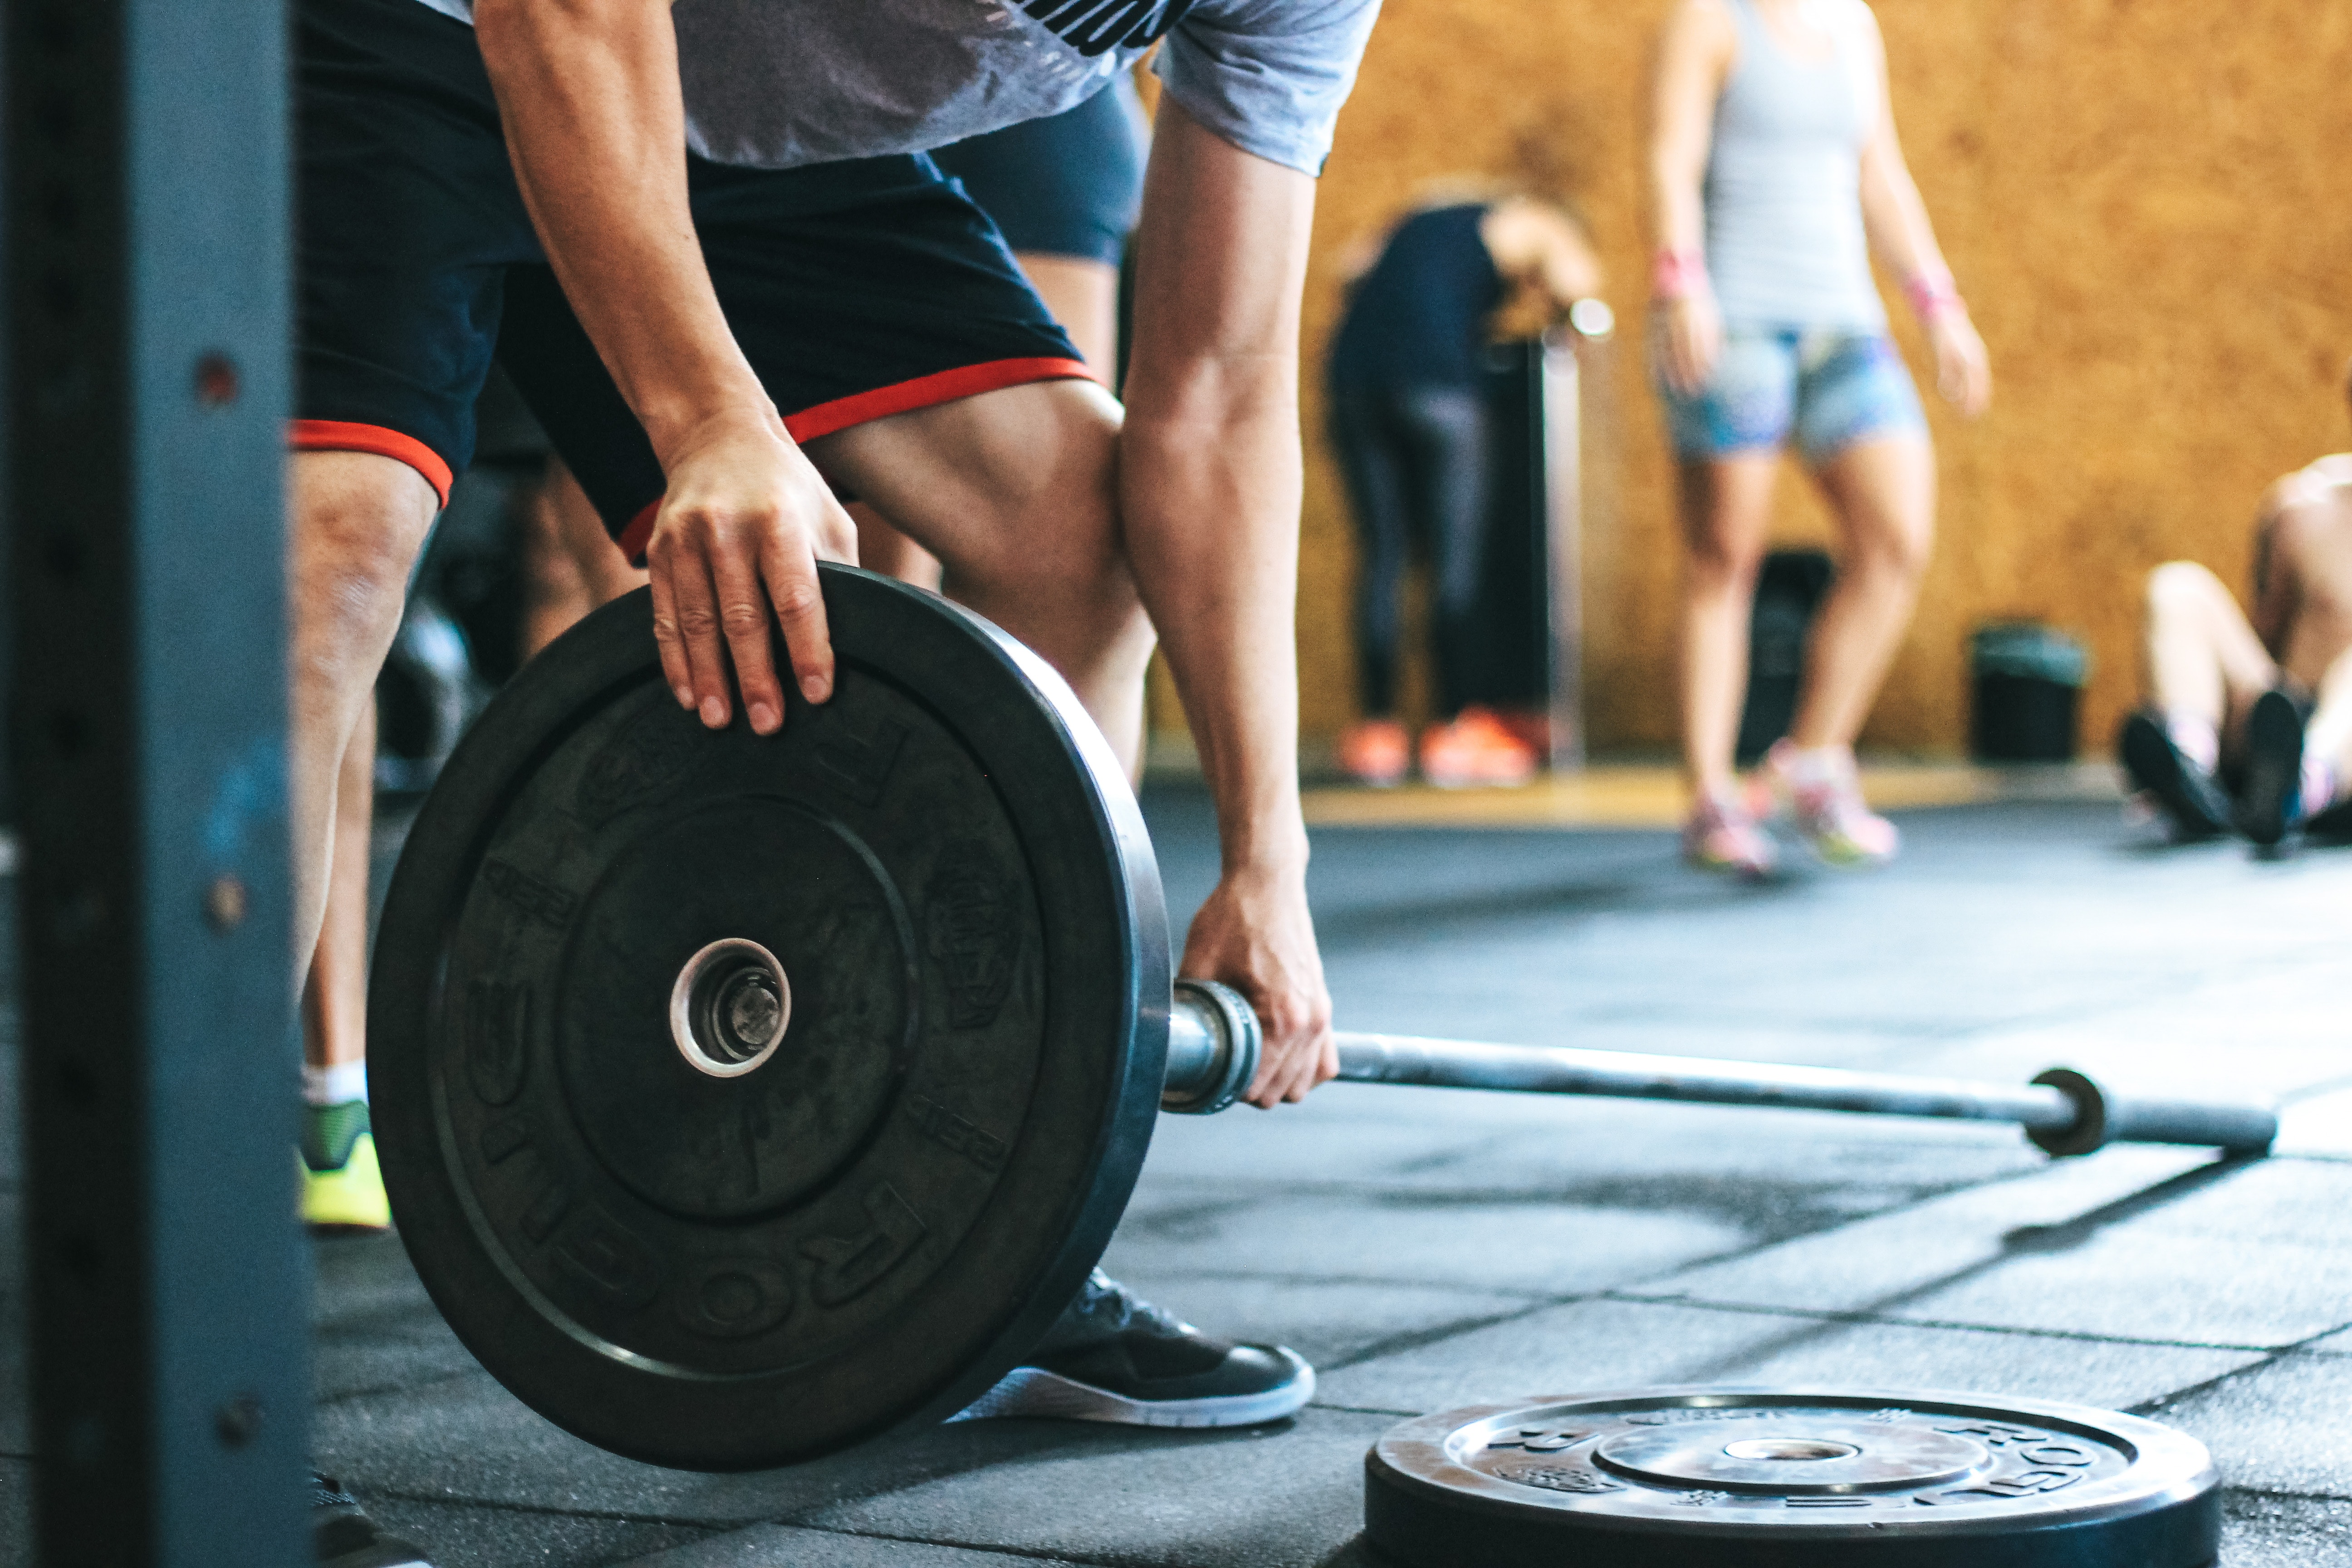
physical fitness, deadlift, weight training, strength training, Strength athletics, weightlifting, barbell, crossfit, exercise, sports, exercise equipment, sports training, powerlifting, human leg, individual sports, bodypump, balance, weightlifter, sports equipment